Julien Pierre Anne Lalande

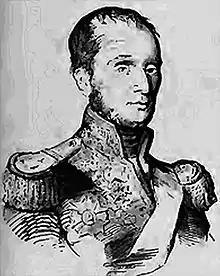
Vice admiral Lalande

Julien Pierre Anne Lalande (1787 in Le Mans, France – 1844 in Paris) was a French Navy officer and politician. He became one of the main actors in the Oriental Crisis of 1840 when the French Levant Squadron did not stop the Ottoman Kapudan Pasha (Grand Admiral) Ahmed Fawzi Pasha, who defected with the whole Ottoman Navy to the Sultan´s enemy, Muhammad Ali of Egypt ("Lalande affair").